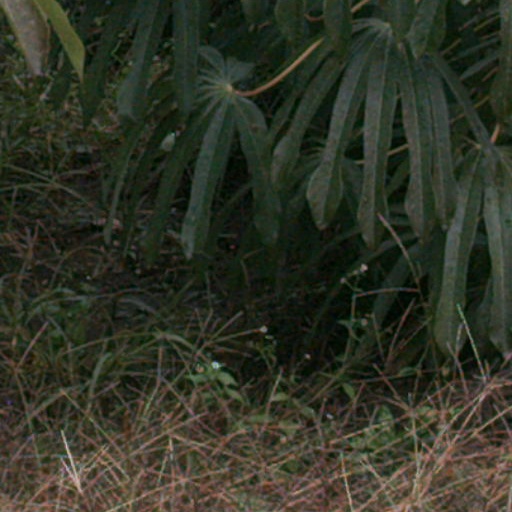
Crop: cassava